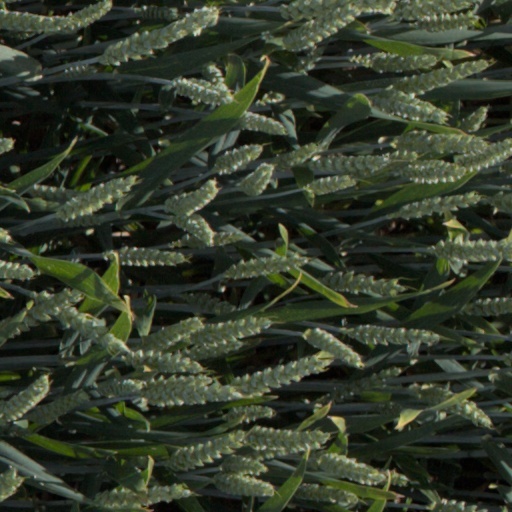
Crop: wheat